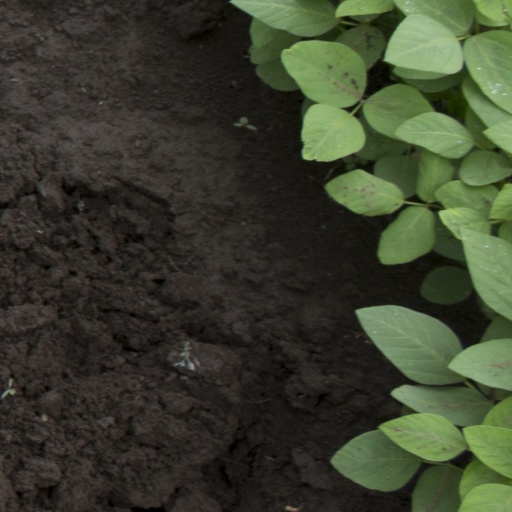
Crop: soybean